Woodhouse hill fort

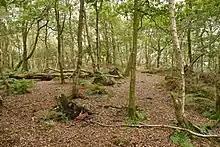
On the summit of Woodhouse Hill

Woodhouse hill fort is an Iron Age hillfort between Frodsham and Helsby in Cheshire, England. It lies at the northern end of the Mid Cheshire Ridge. Woodhouse Hill has steep cliffs on the western sides, providing a natural defence. It is defended by a rampart to the north and east where the ground slopes more gently. Excavations in 1951 showed that the rampart was originally 4m high and revetted with stone on both sides. A number of small rounded stones, believed to be slingstones, have been found on the site. The hill fort is protected as a Scheduled Ancient Monument.